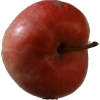
Label: Apple 10